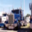
Label: truck